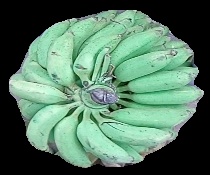
Variety: elakki-bale
Grade: grade1